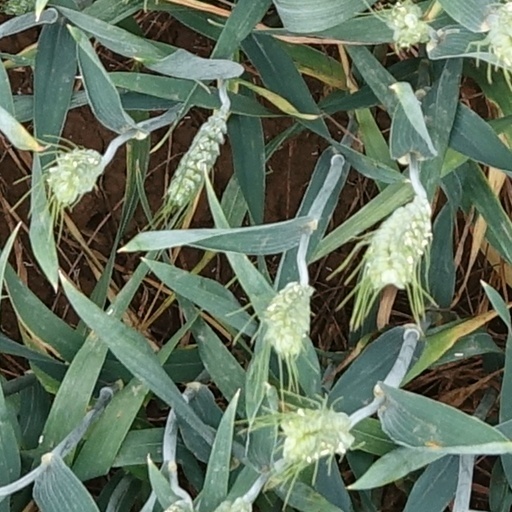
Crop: wheat